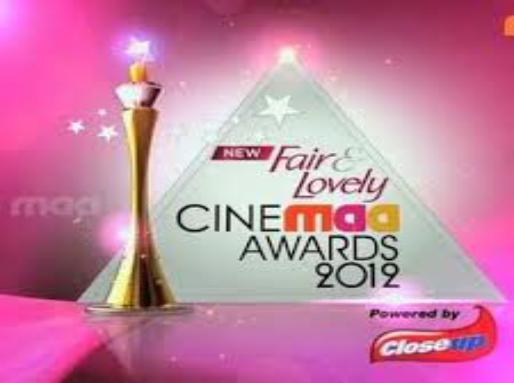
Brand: Fair and Lovely
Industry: Necessities